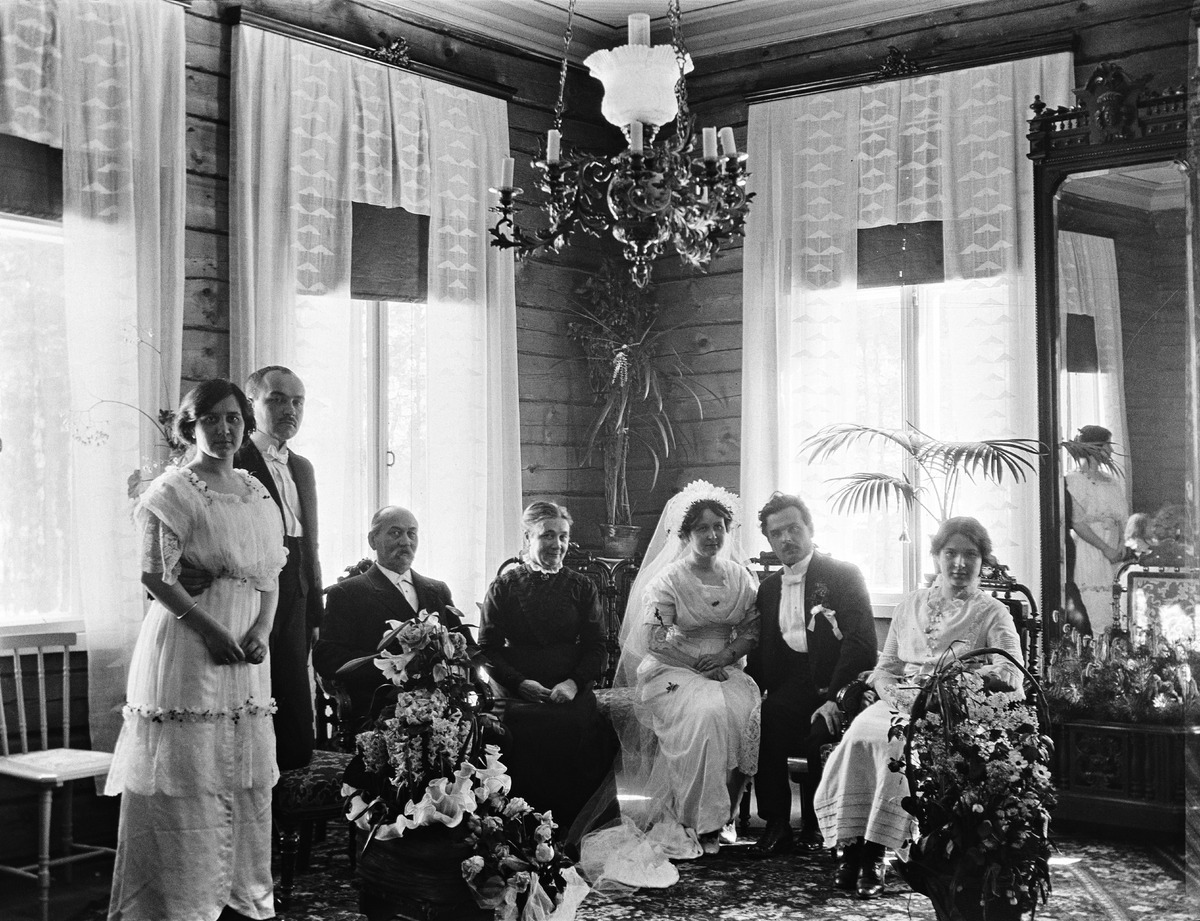
Alma ja Toivo Kuulan häät Lappeen kunnan Skinnarilan kylässä, Skinnarilan hovin salissa
sisällön kuvaus: Alma ja Toivo Kuulan häät Lappeen kunnan Skinnarilan kylässä, Skinnarilan hovin salissa. Istumassa vasemmalta Pekka Silventoinen, Hanna Silventoinen, Alma Kuula (o.s. Silventoinen), Toivo Kuula ja Alma Kuulan sisko Saimi Silventoinen. Vasemmalla

seisomassa ovat Oili Silventoinen ja sisarusten veli Eino Silventoinen. mustavalkoinen
Ajankohta: kuvausaika 29.04.1914
Aiheet: Kuula, Alma, Kuula, Toivo, Silventoinen, Einoa, Silventoinen, Hanna, Silventoinen, Oili, Silventoinen, Pekka, Silventoinen, Saimi, interiöörit, salit, peilit, häät, hääpuvut, kukkalaitteet, verhot, huonekalut, matot, korut